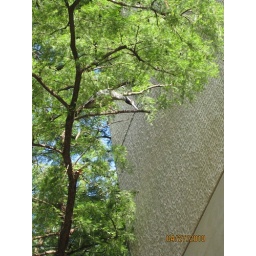
An interesting bird in tree